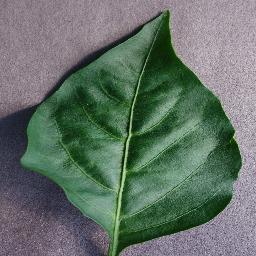
Label: Pepper,_bell___healthy